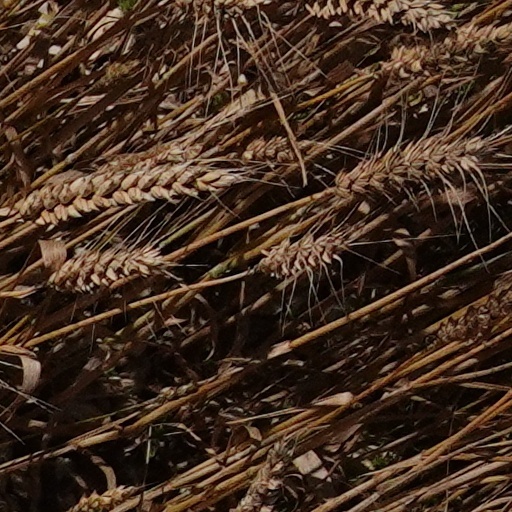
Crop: wheat